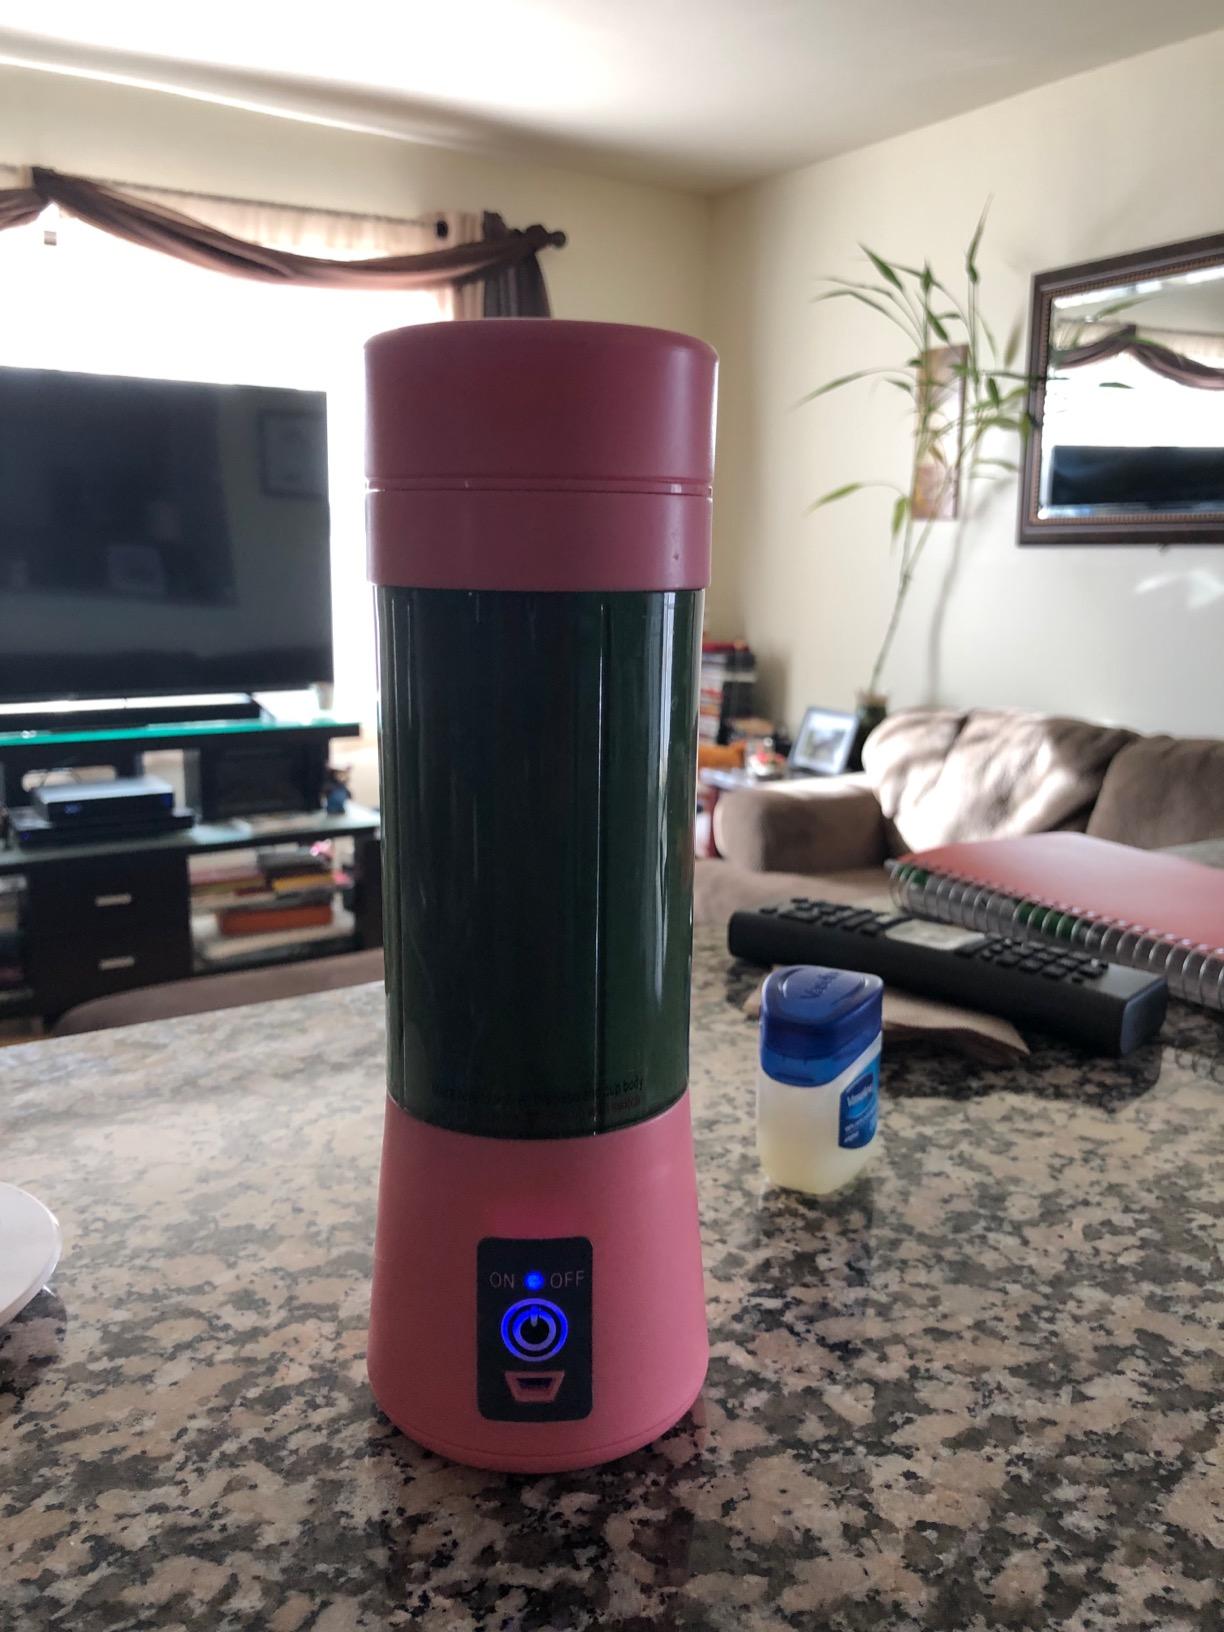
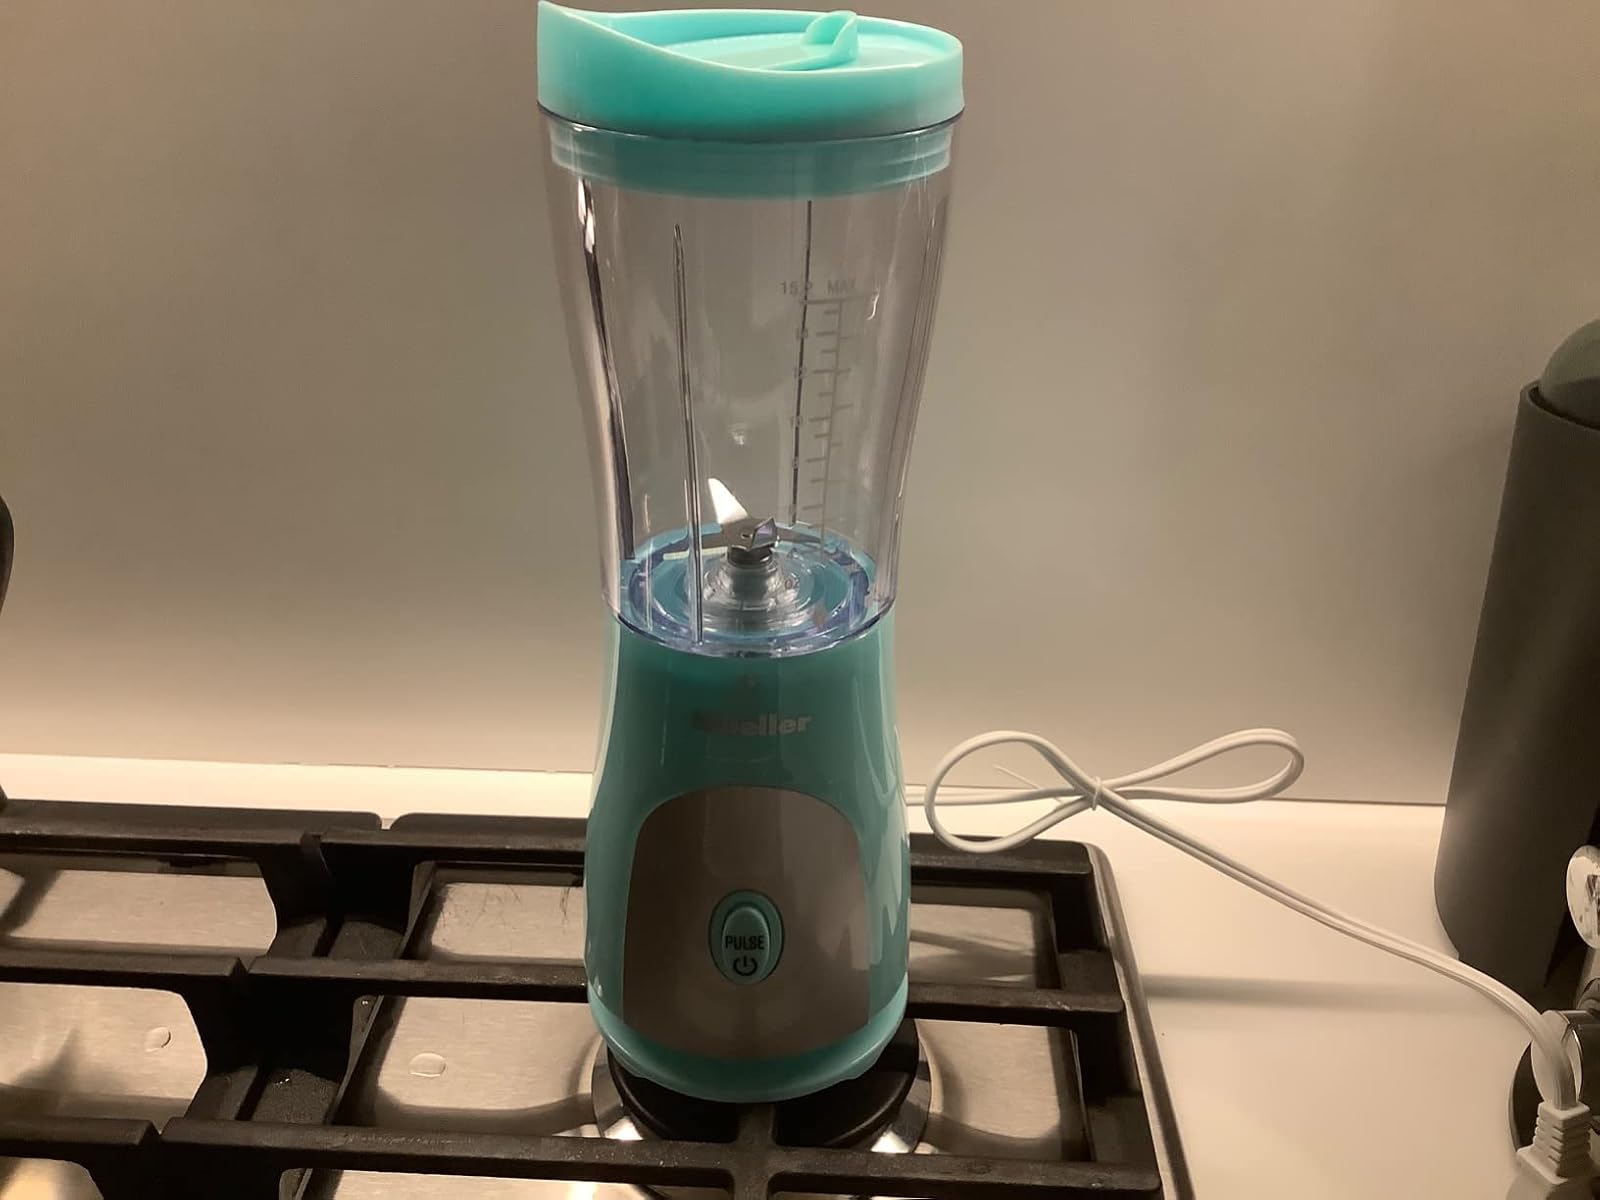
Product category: items_blender
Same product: no